Road Runner Express (Six Flags Fiesta Texas)

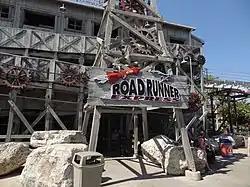
The entrance to the attraction.

Road Runner Express is a steel roller coaster located at Six Flags Fiesta Texas in San Antonio, Texas. It was built for the park's 1997 season and is the last mine train roller coaster ever to be built by Arrow Dynamics in a Six Flags theme park.